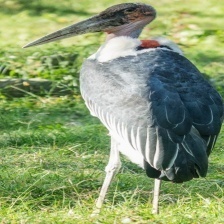
Species: MARABOU STORK
Scientific name: LEPTOPTILOS CRUMENIFER
ImageNet parent category: white_stork